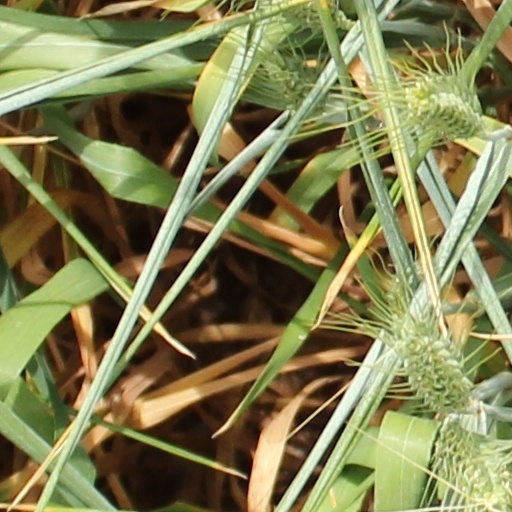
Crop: wheat